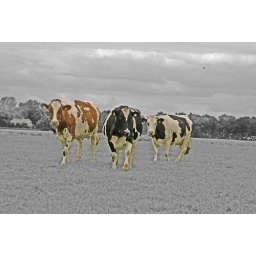
three cows in a black and white country